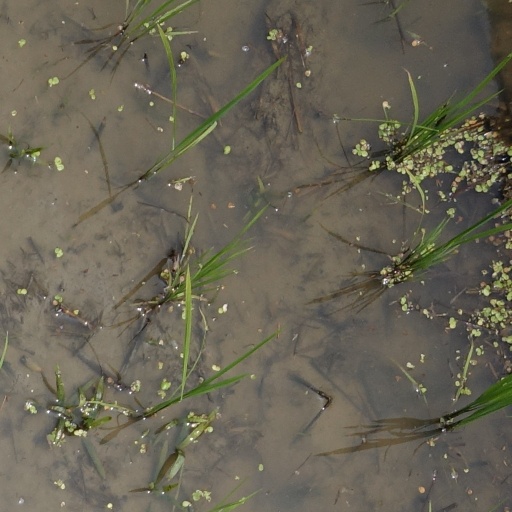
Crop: rice